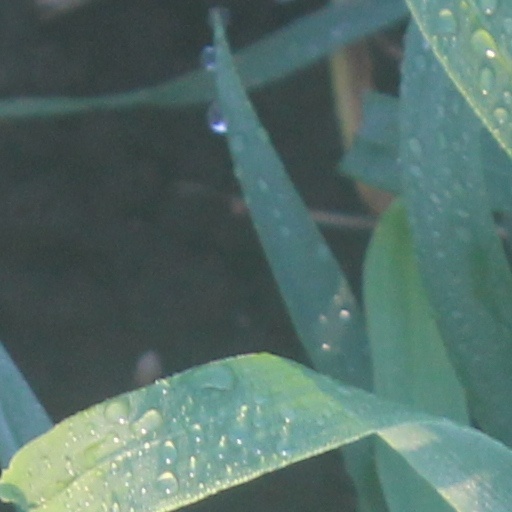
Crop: wheat